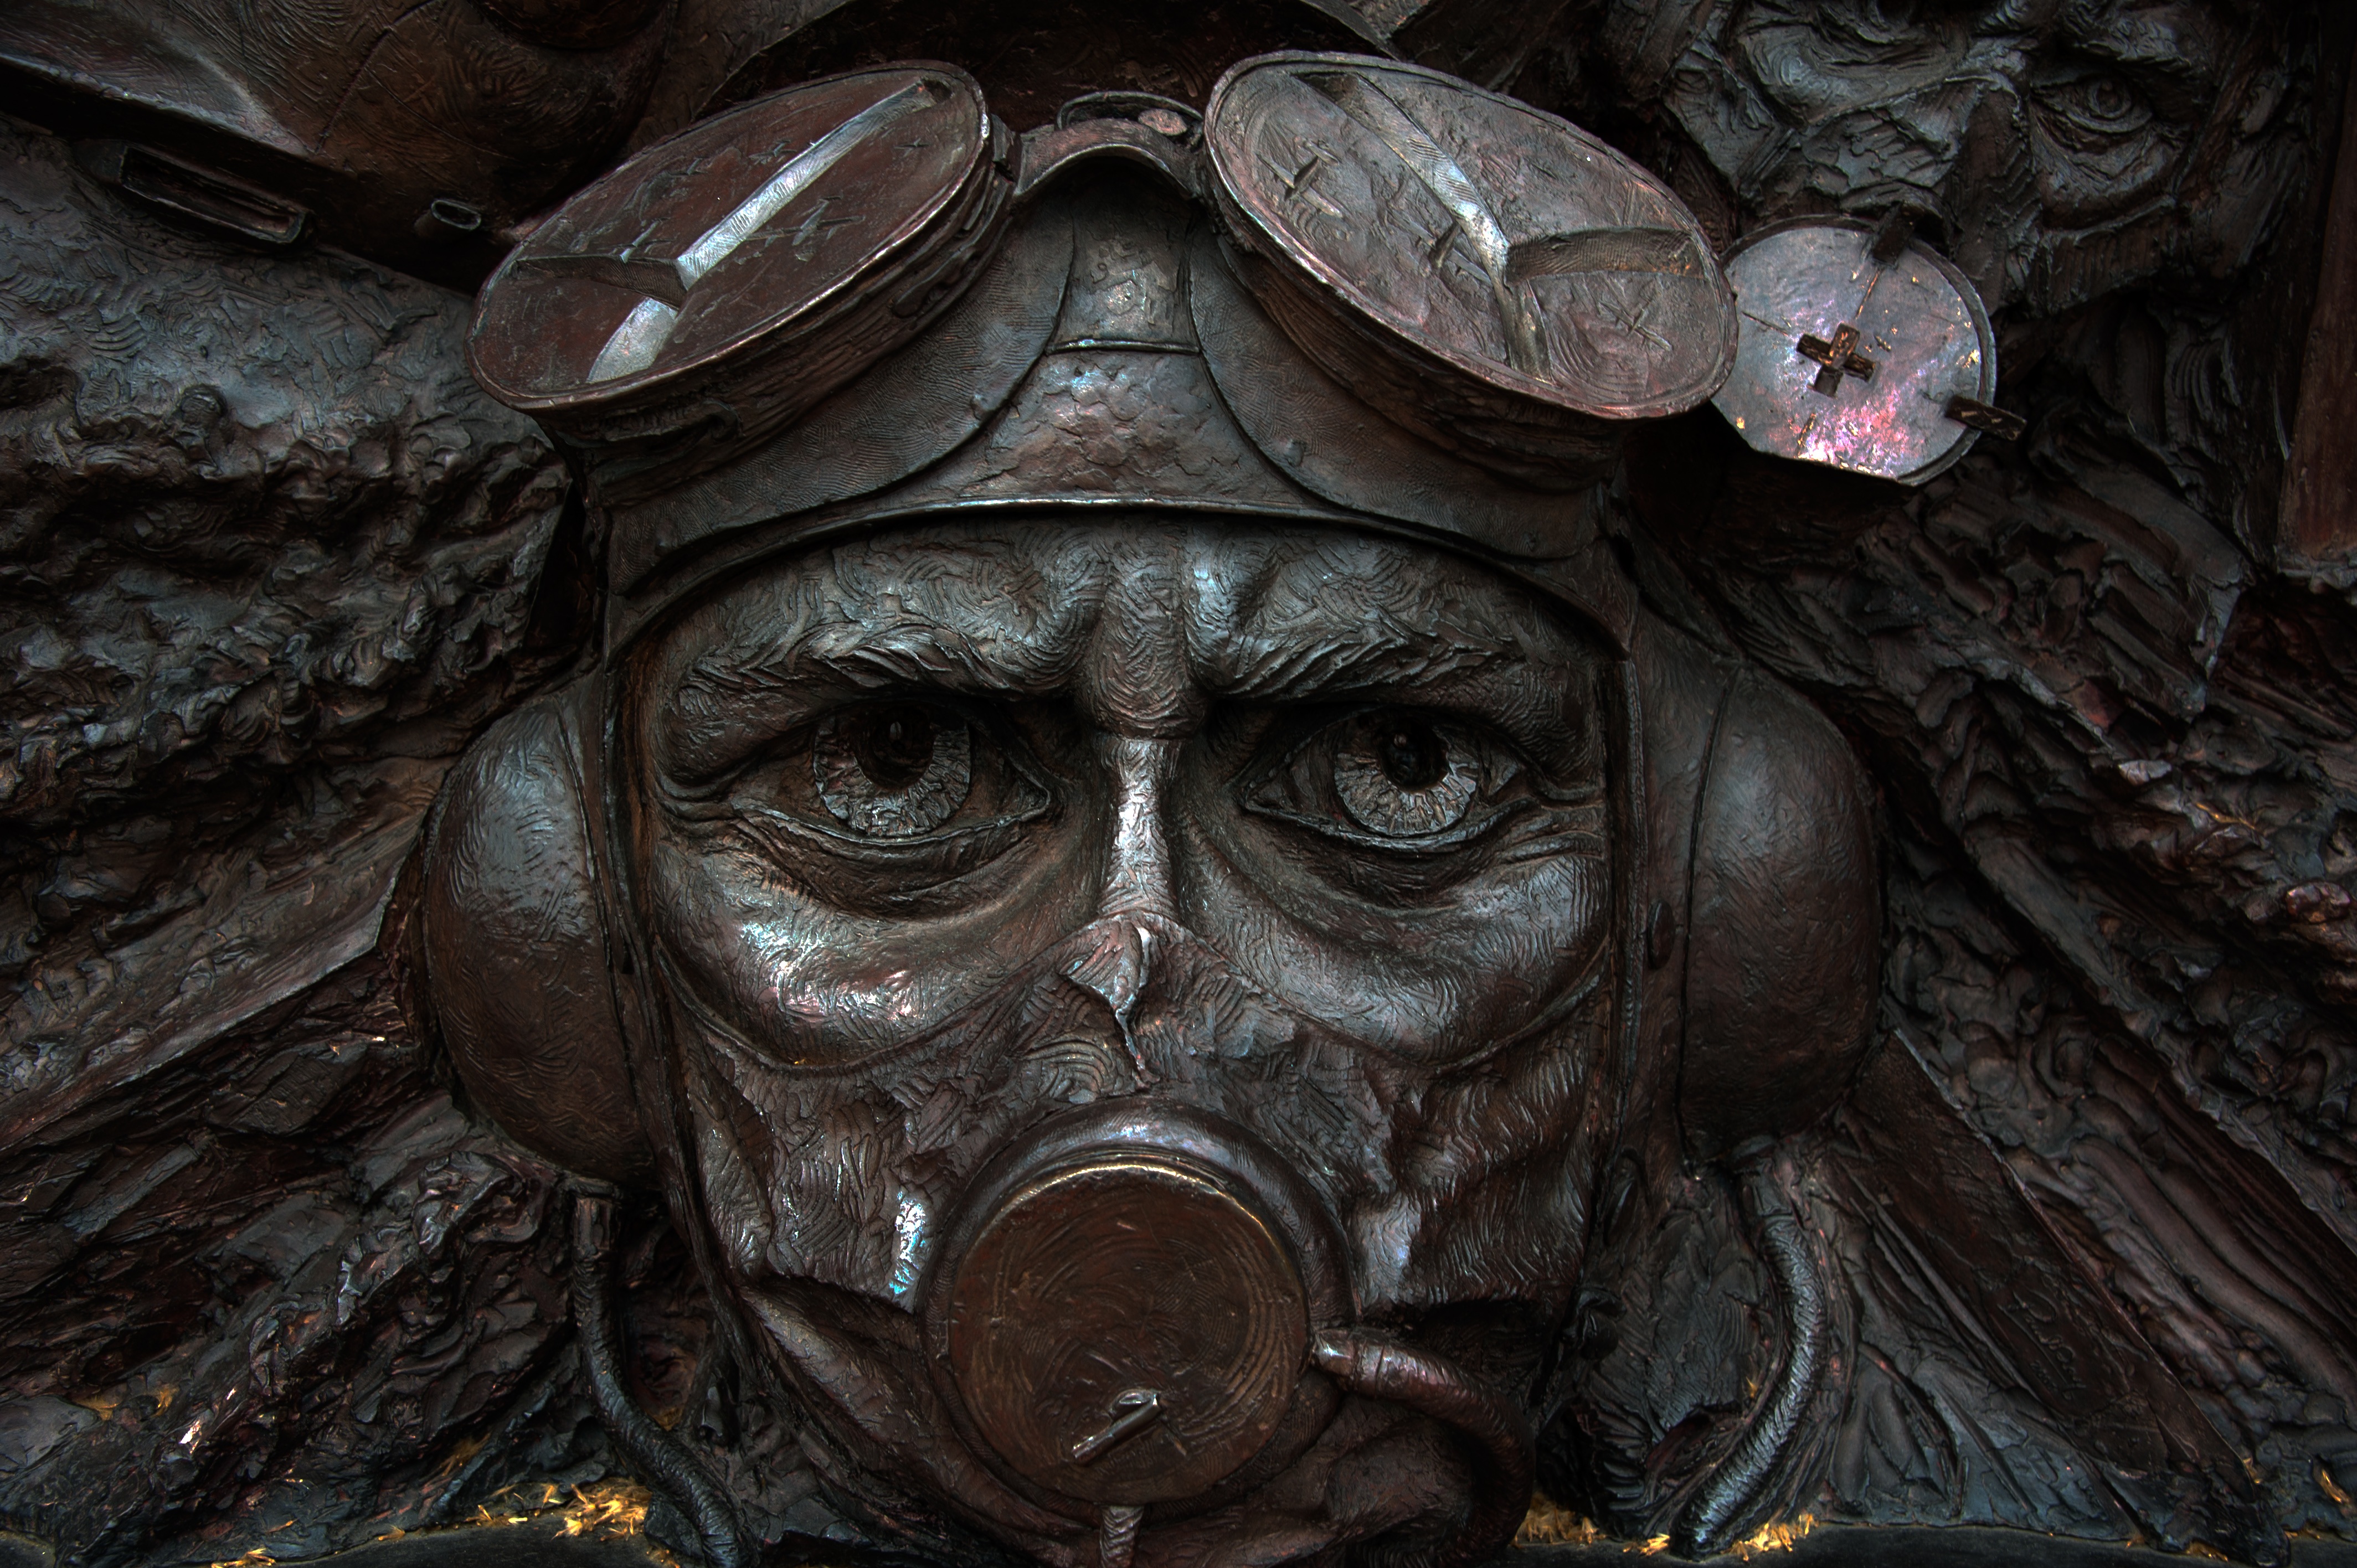
monument, clothing, sculpture, london, pilot, art, english, costume